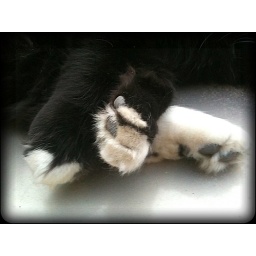
My cat as model out on a glass topped table in the backyard.